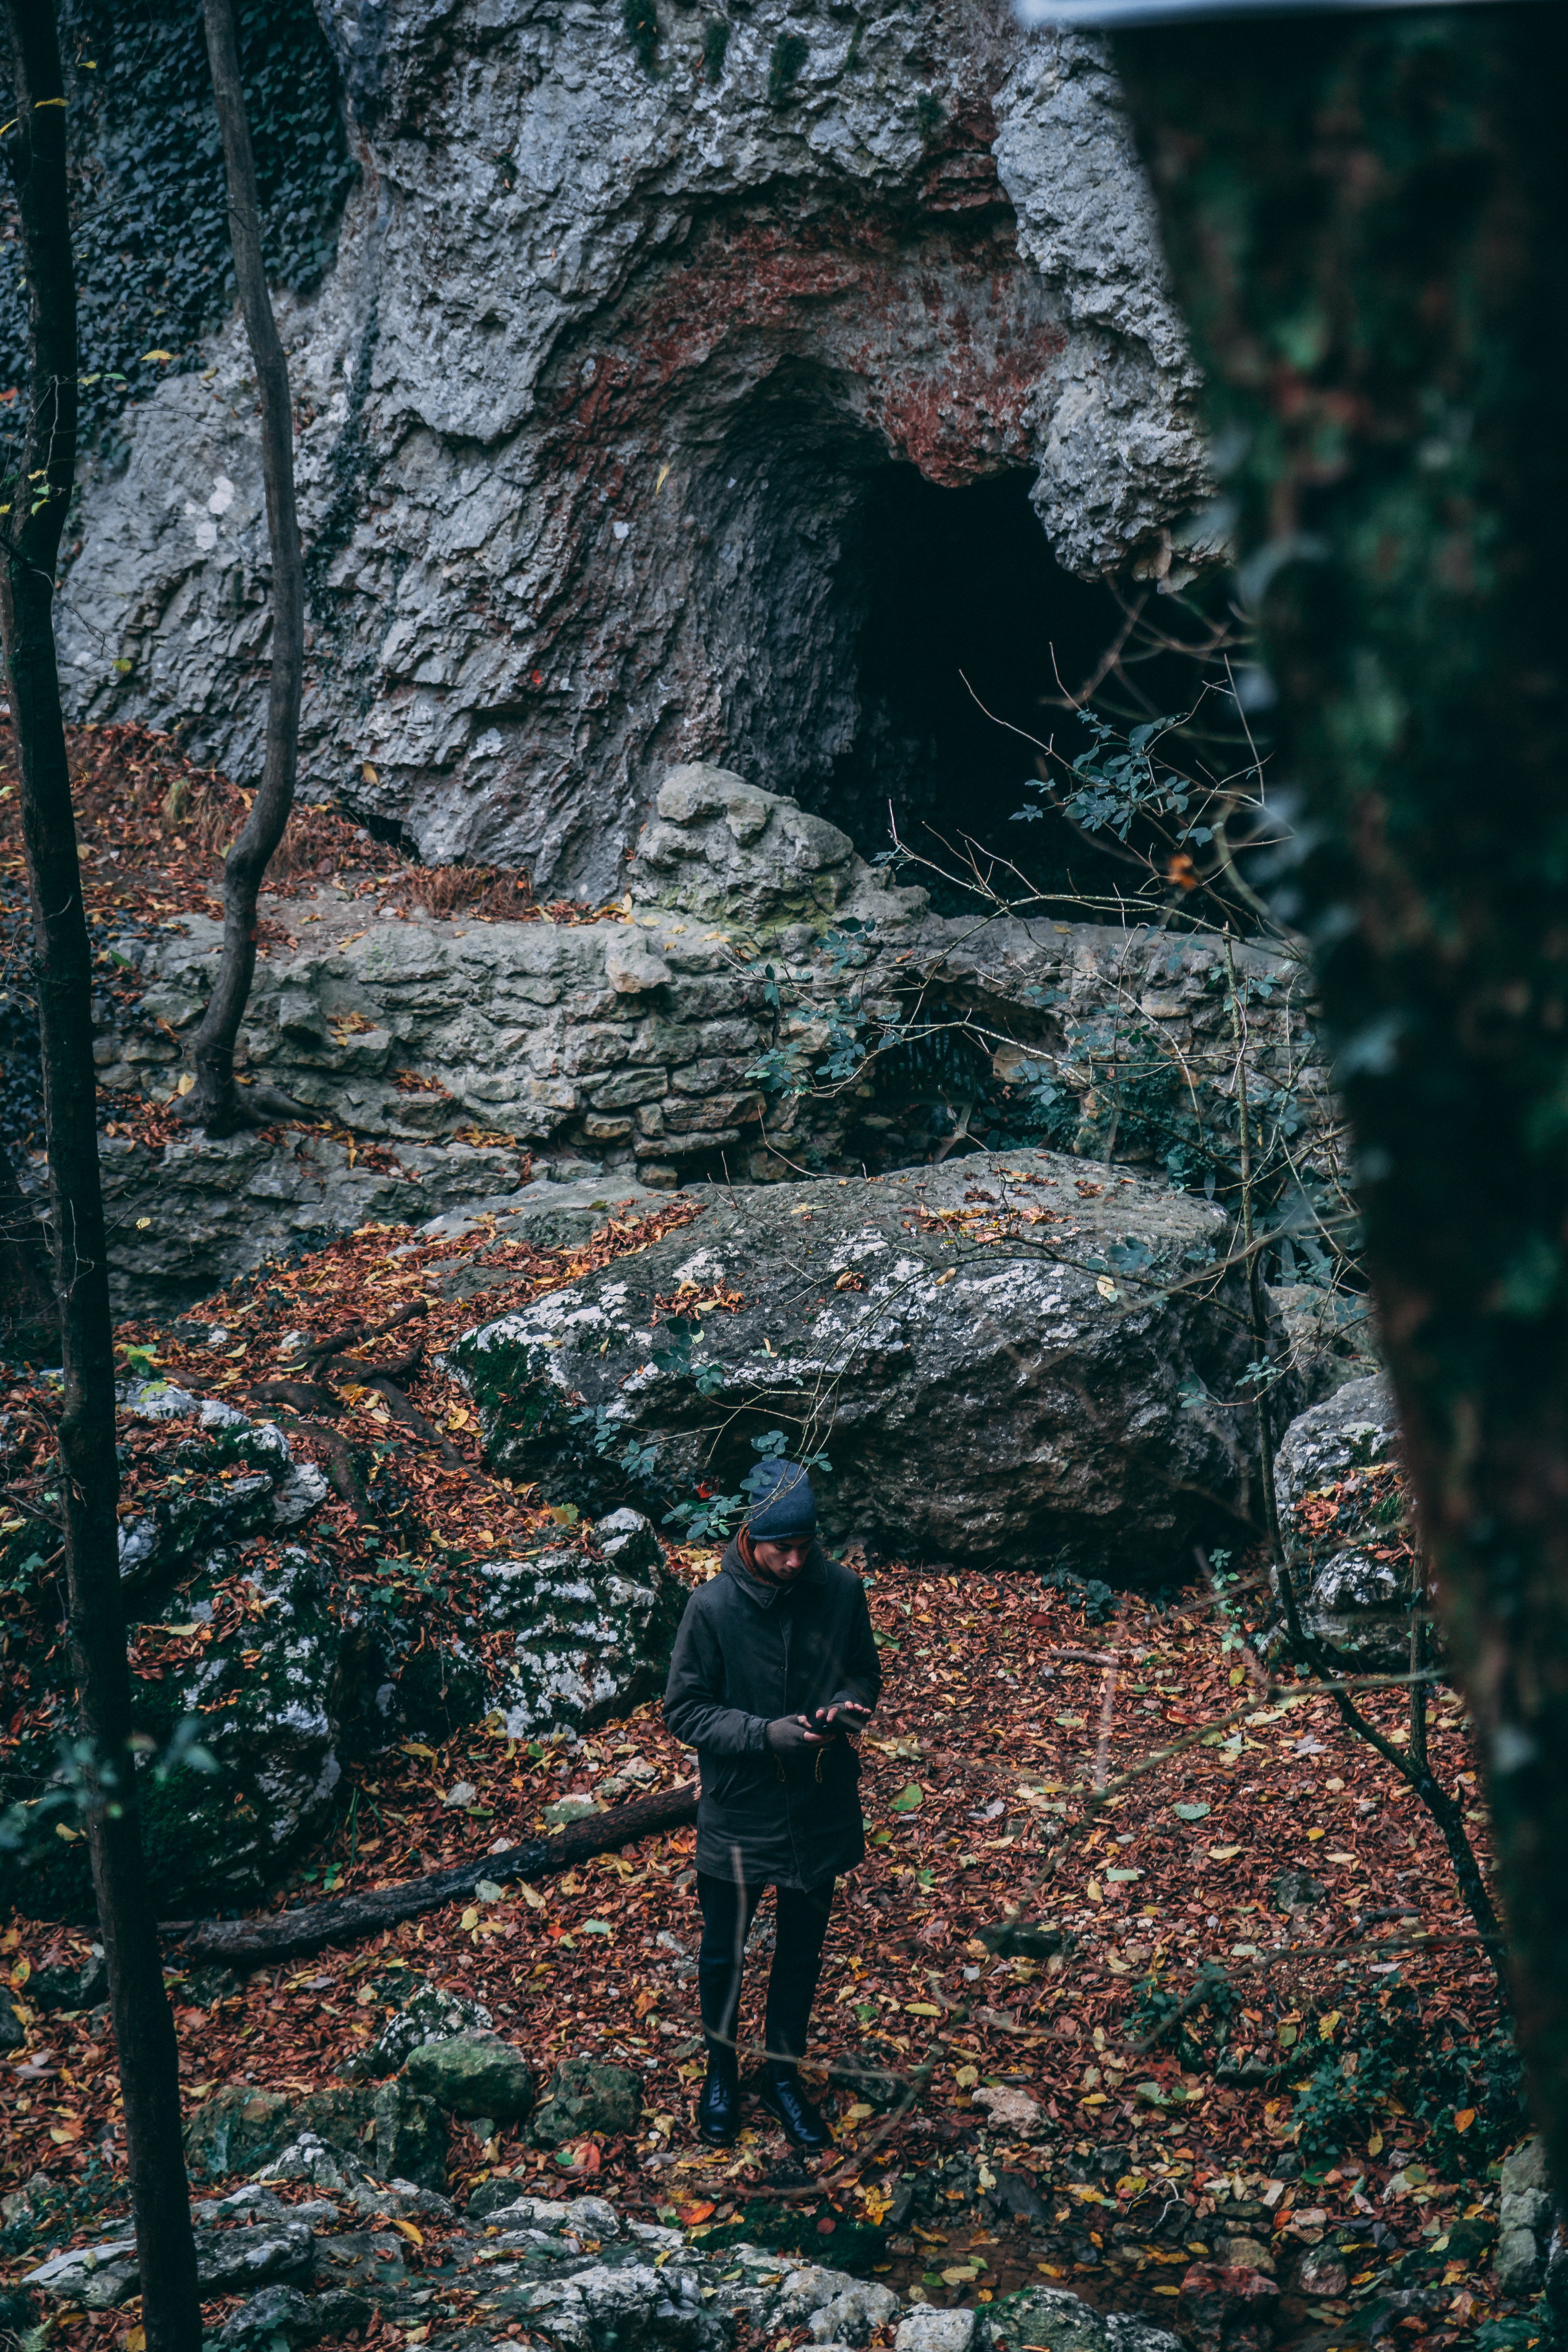
tree, forest, leaf, rock, geology, plant, photography, branch, state park, woodland, trunk, formation, old growth forest, art